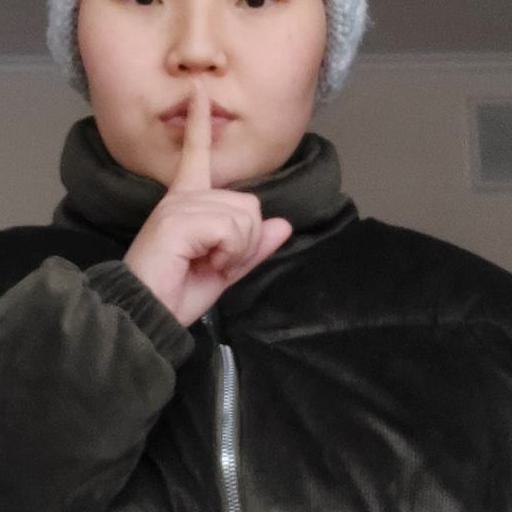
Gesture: mute